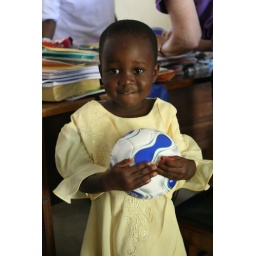
Girl in yellow dress